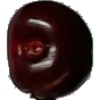
Label: cherry